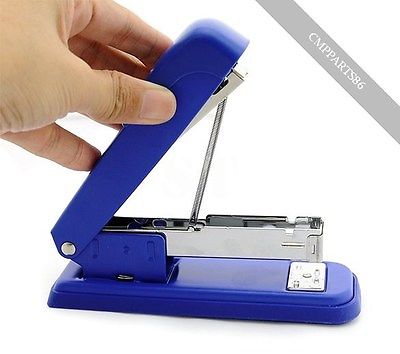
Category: stapler